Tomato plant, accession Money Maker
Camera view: horizontal (90 deg, fisheye); turntable rotation: 300 degrees
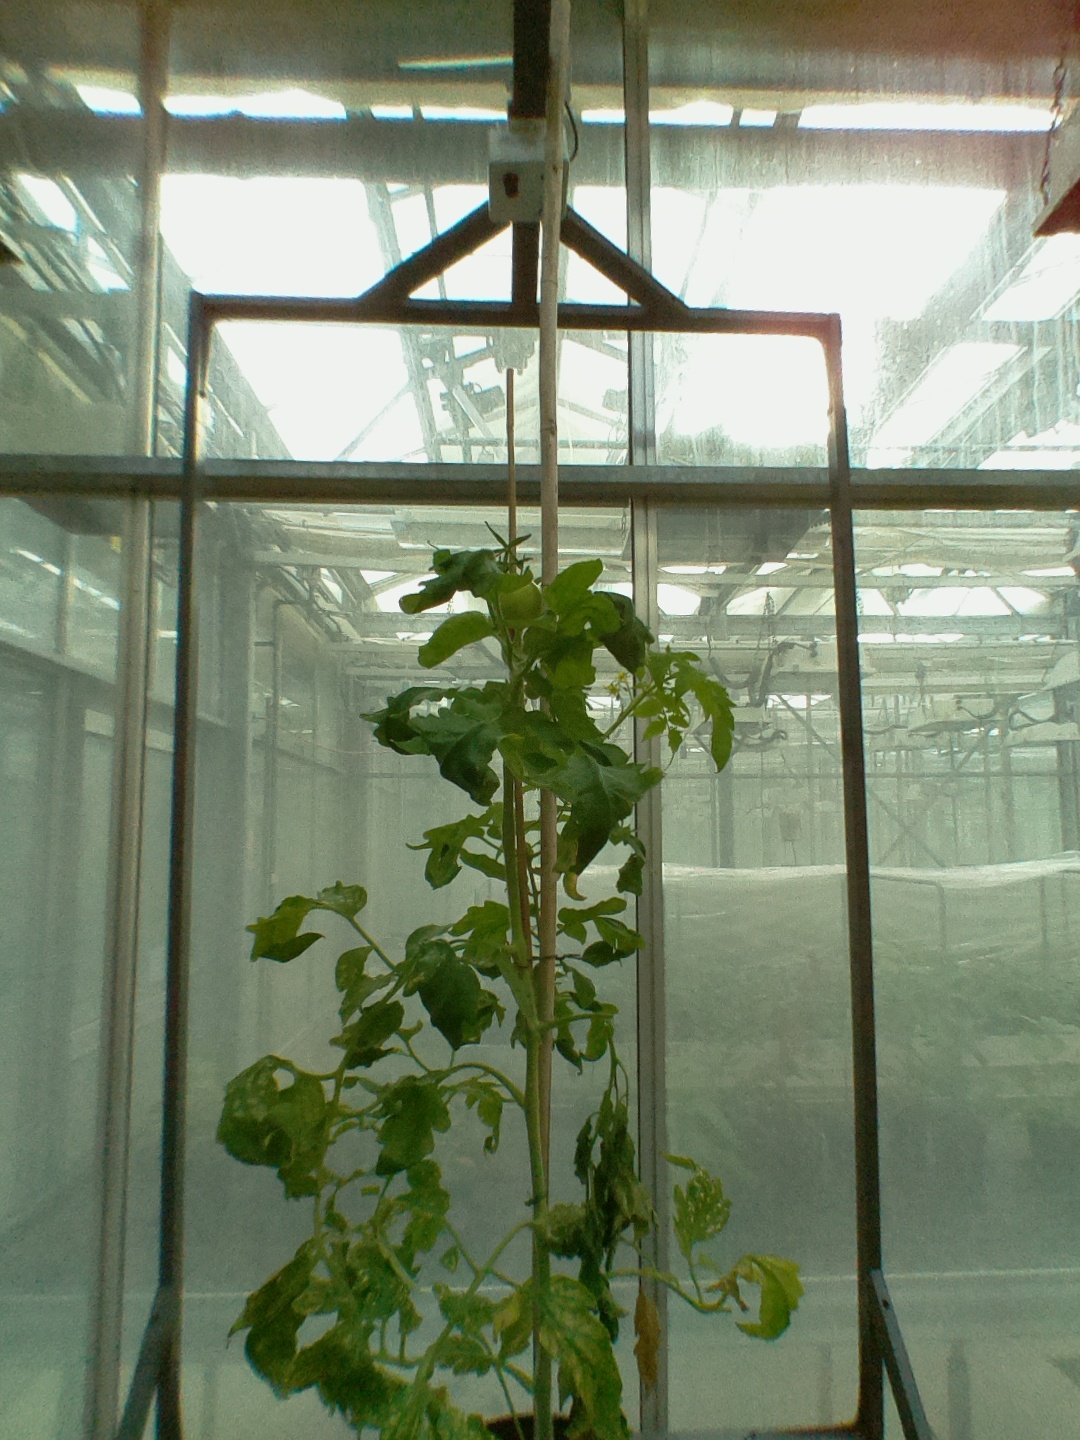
BBCH growth stage 73: 30%-40% of final fruit size